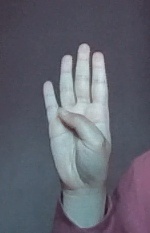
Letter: kaaf